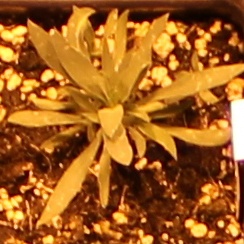
Label: Kochia